Michał Antoniewicz

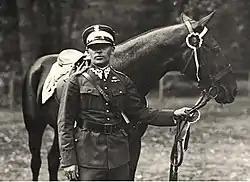
Michał Antoniewicz

Michał Woysym-Antoniewicz (July 7, 1897 – December 1, 1989) was a Polish equestrian who competed in the 1928 Summer Olympics. He was born in Kraków and died in Austin, Texas, United States.